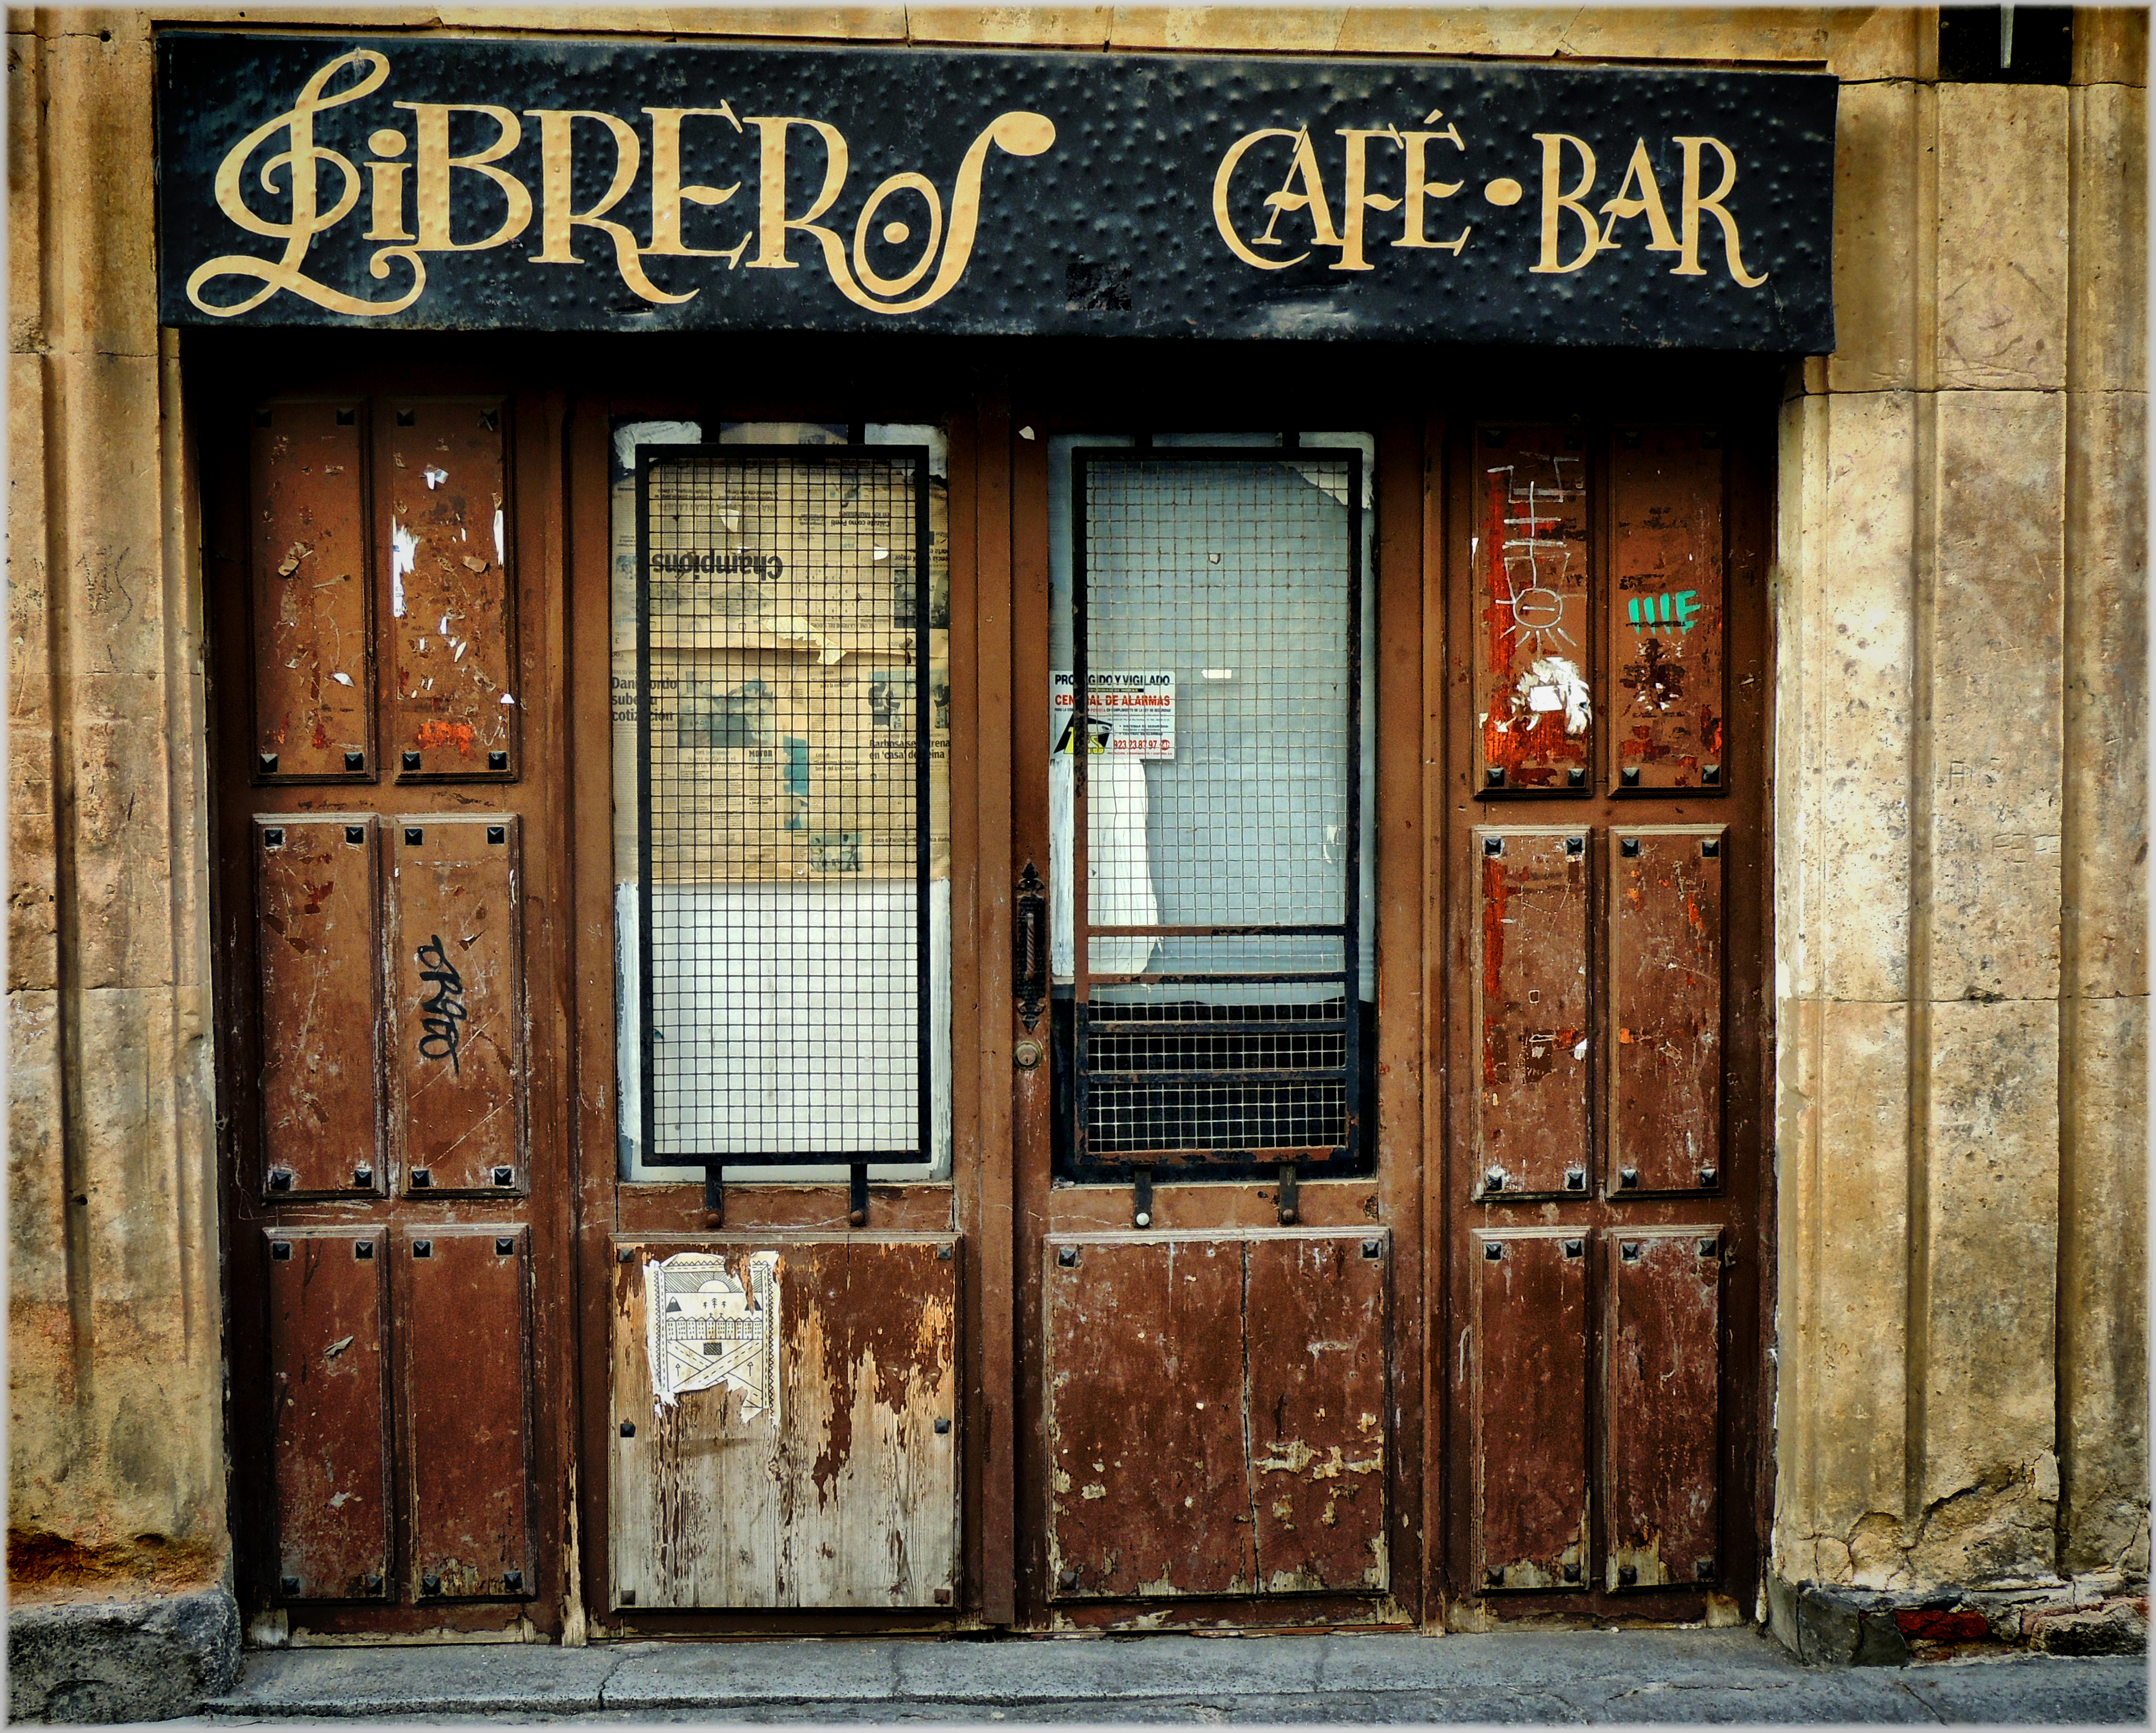
wood, street, window, color, facade, door, urban area